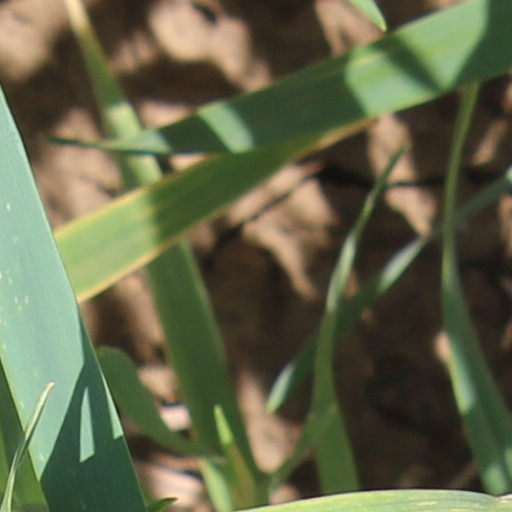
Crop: wheat